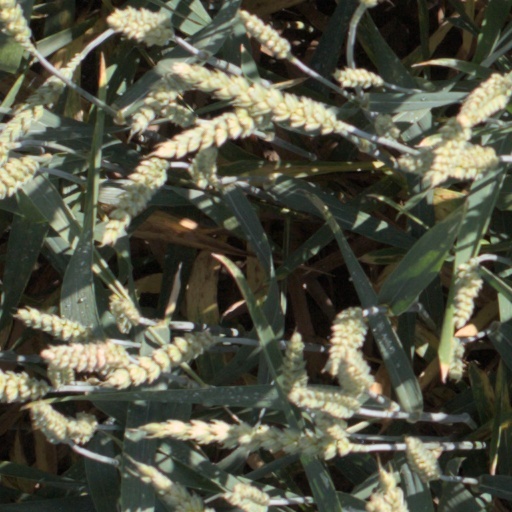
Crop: wheat